Ying Qianli

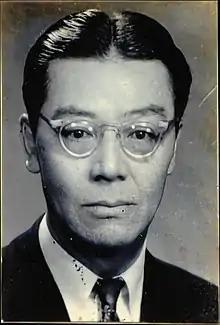
Ying Qianli

Ying Qianli (11 November 1900 – 8 October 1969), also known as Ying Jiliang, was a Manchu Bannerman, a prominent Catholic layman who devoted himself to education. He was proficient in English, French, Spanish and Latin.